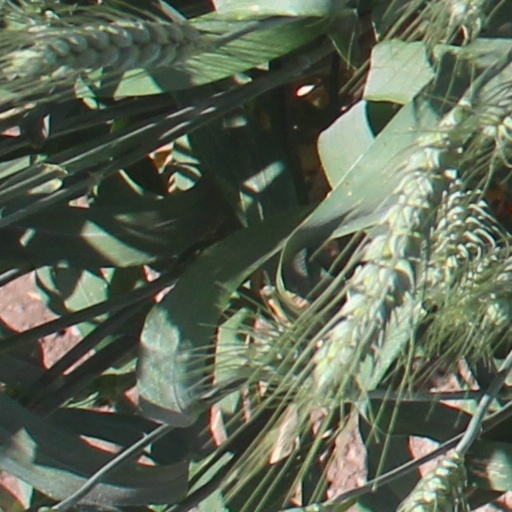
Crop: wheat